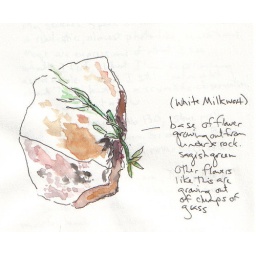
white milkwort growing out from under rock